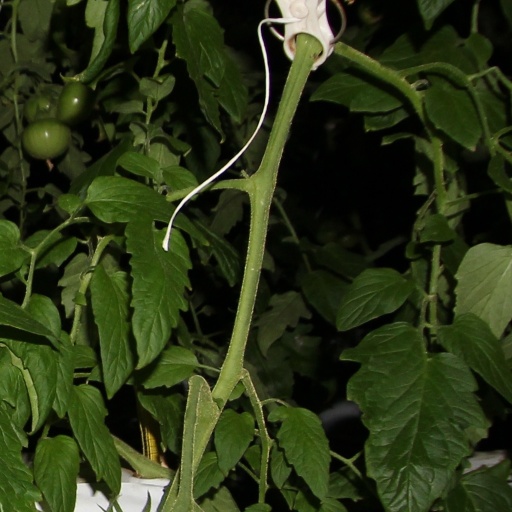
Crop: tomato